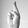
ASL letter: R